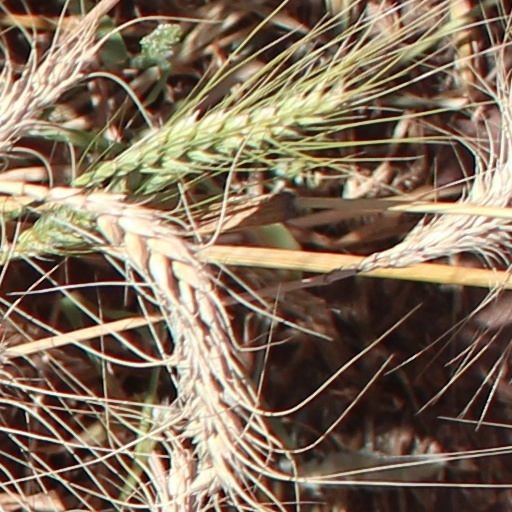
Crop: wheat